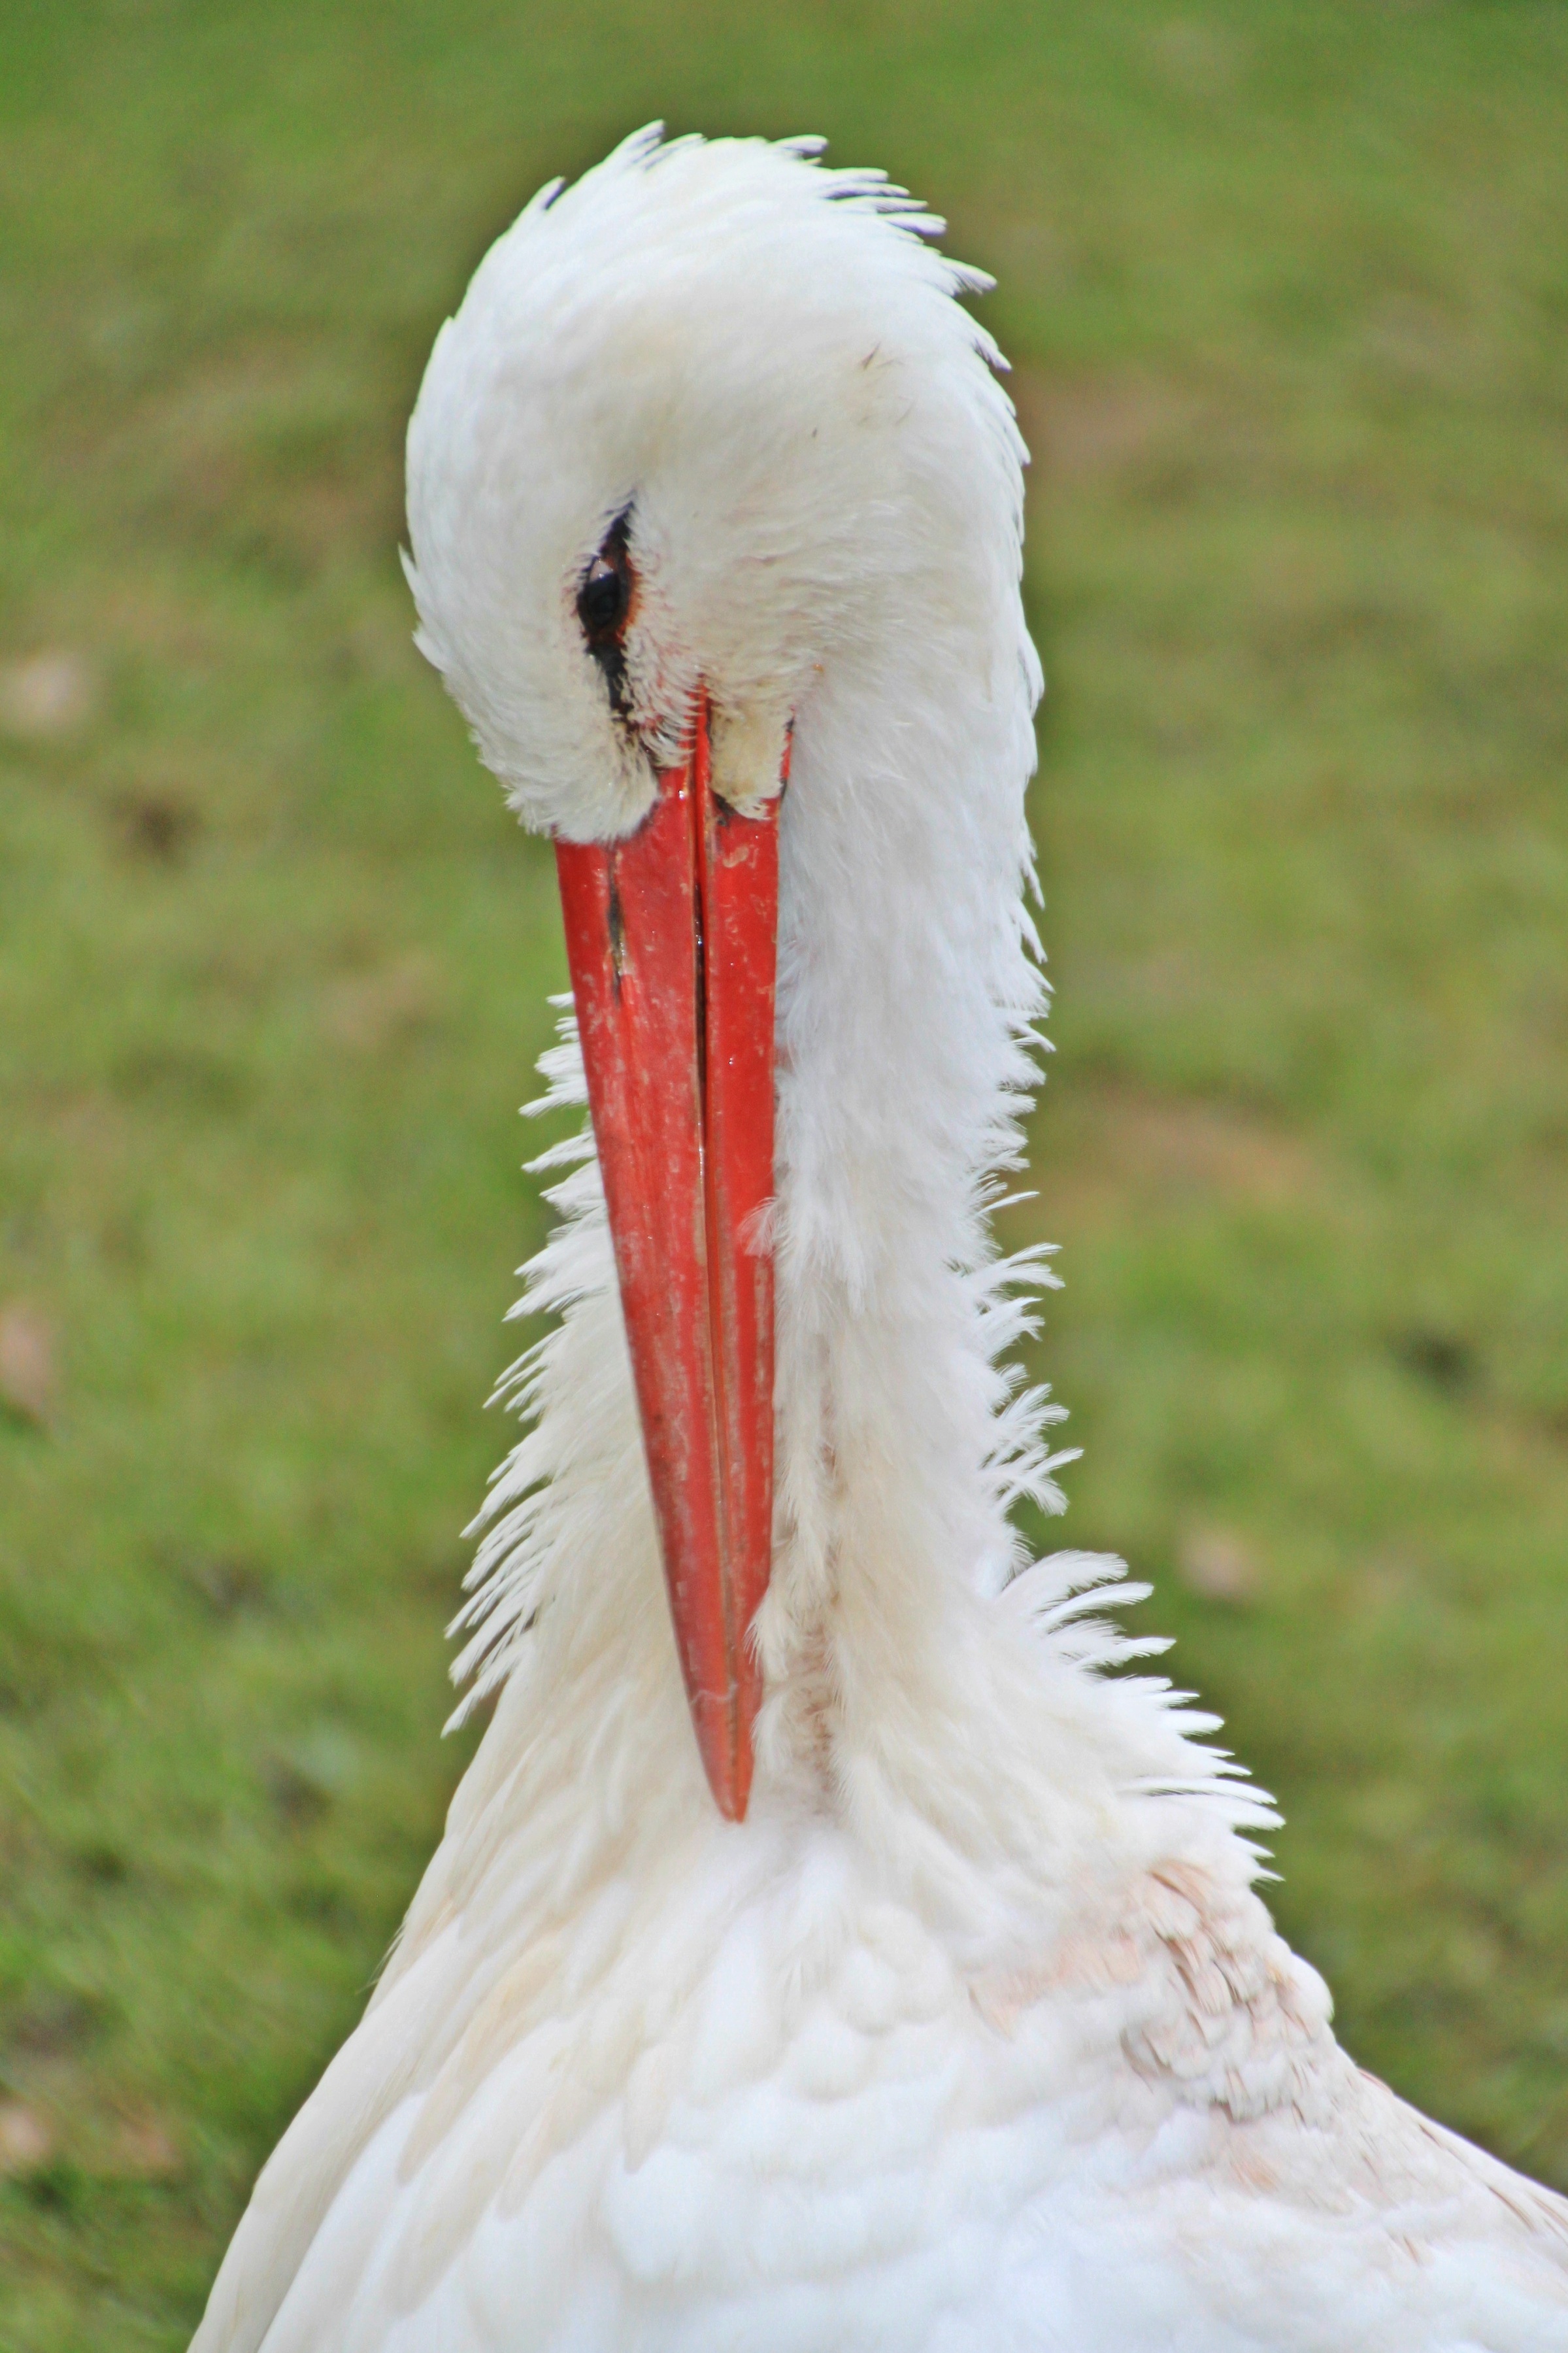
nature, bird, wing, white, animal, portrait, beak, feather, fauna, stork, plumage, turkey, vertebrate, bill, water bird, animal world, wildlife photography, spring dress, animal portrait, white stork, spring care, rattle stork, ciconiiformes, domesticated turkey